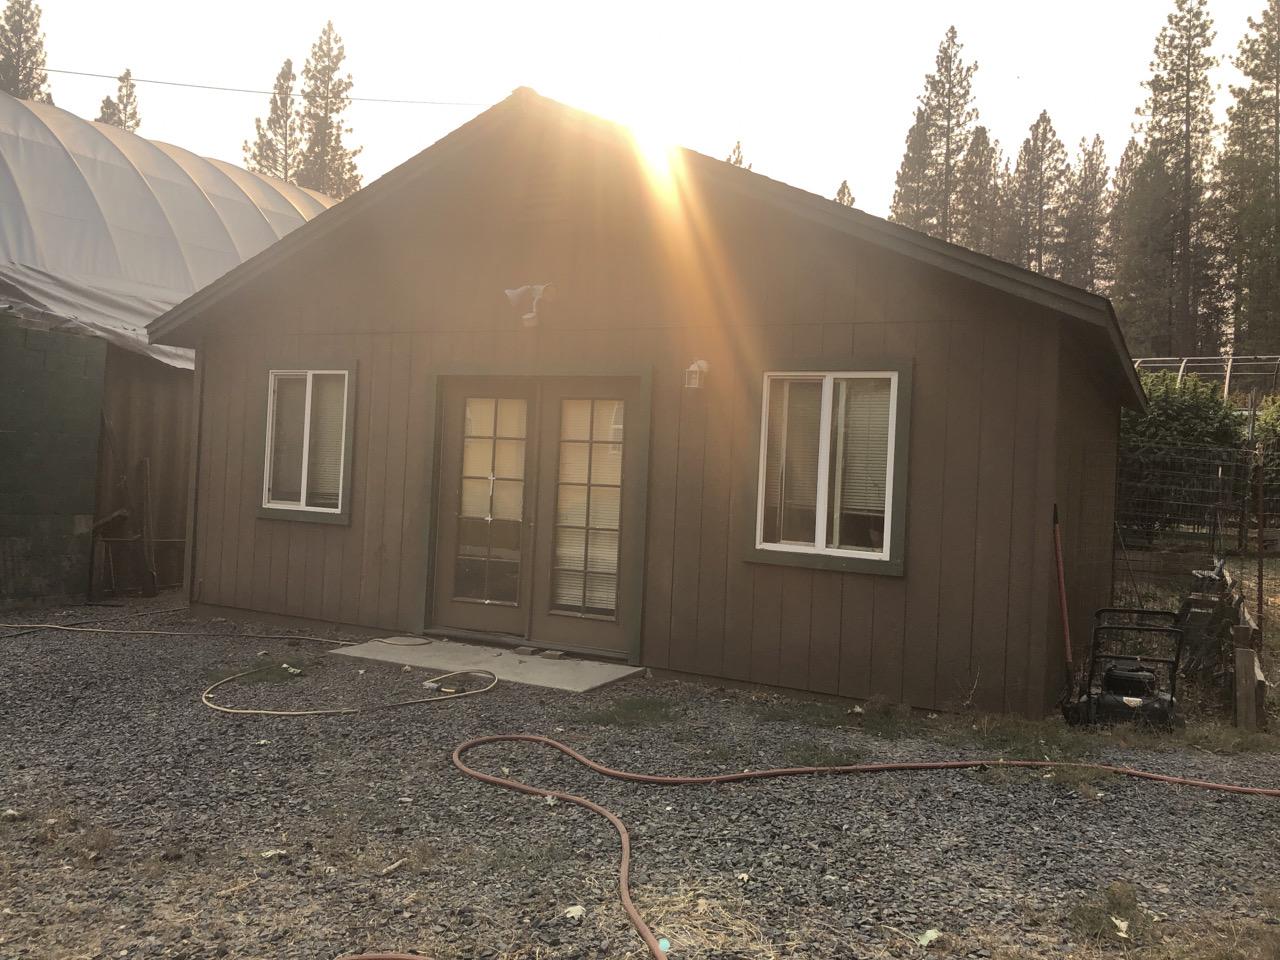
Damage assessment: no_damage